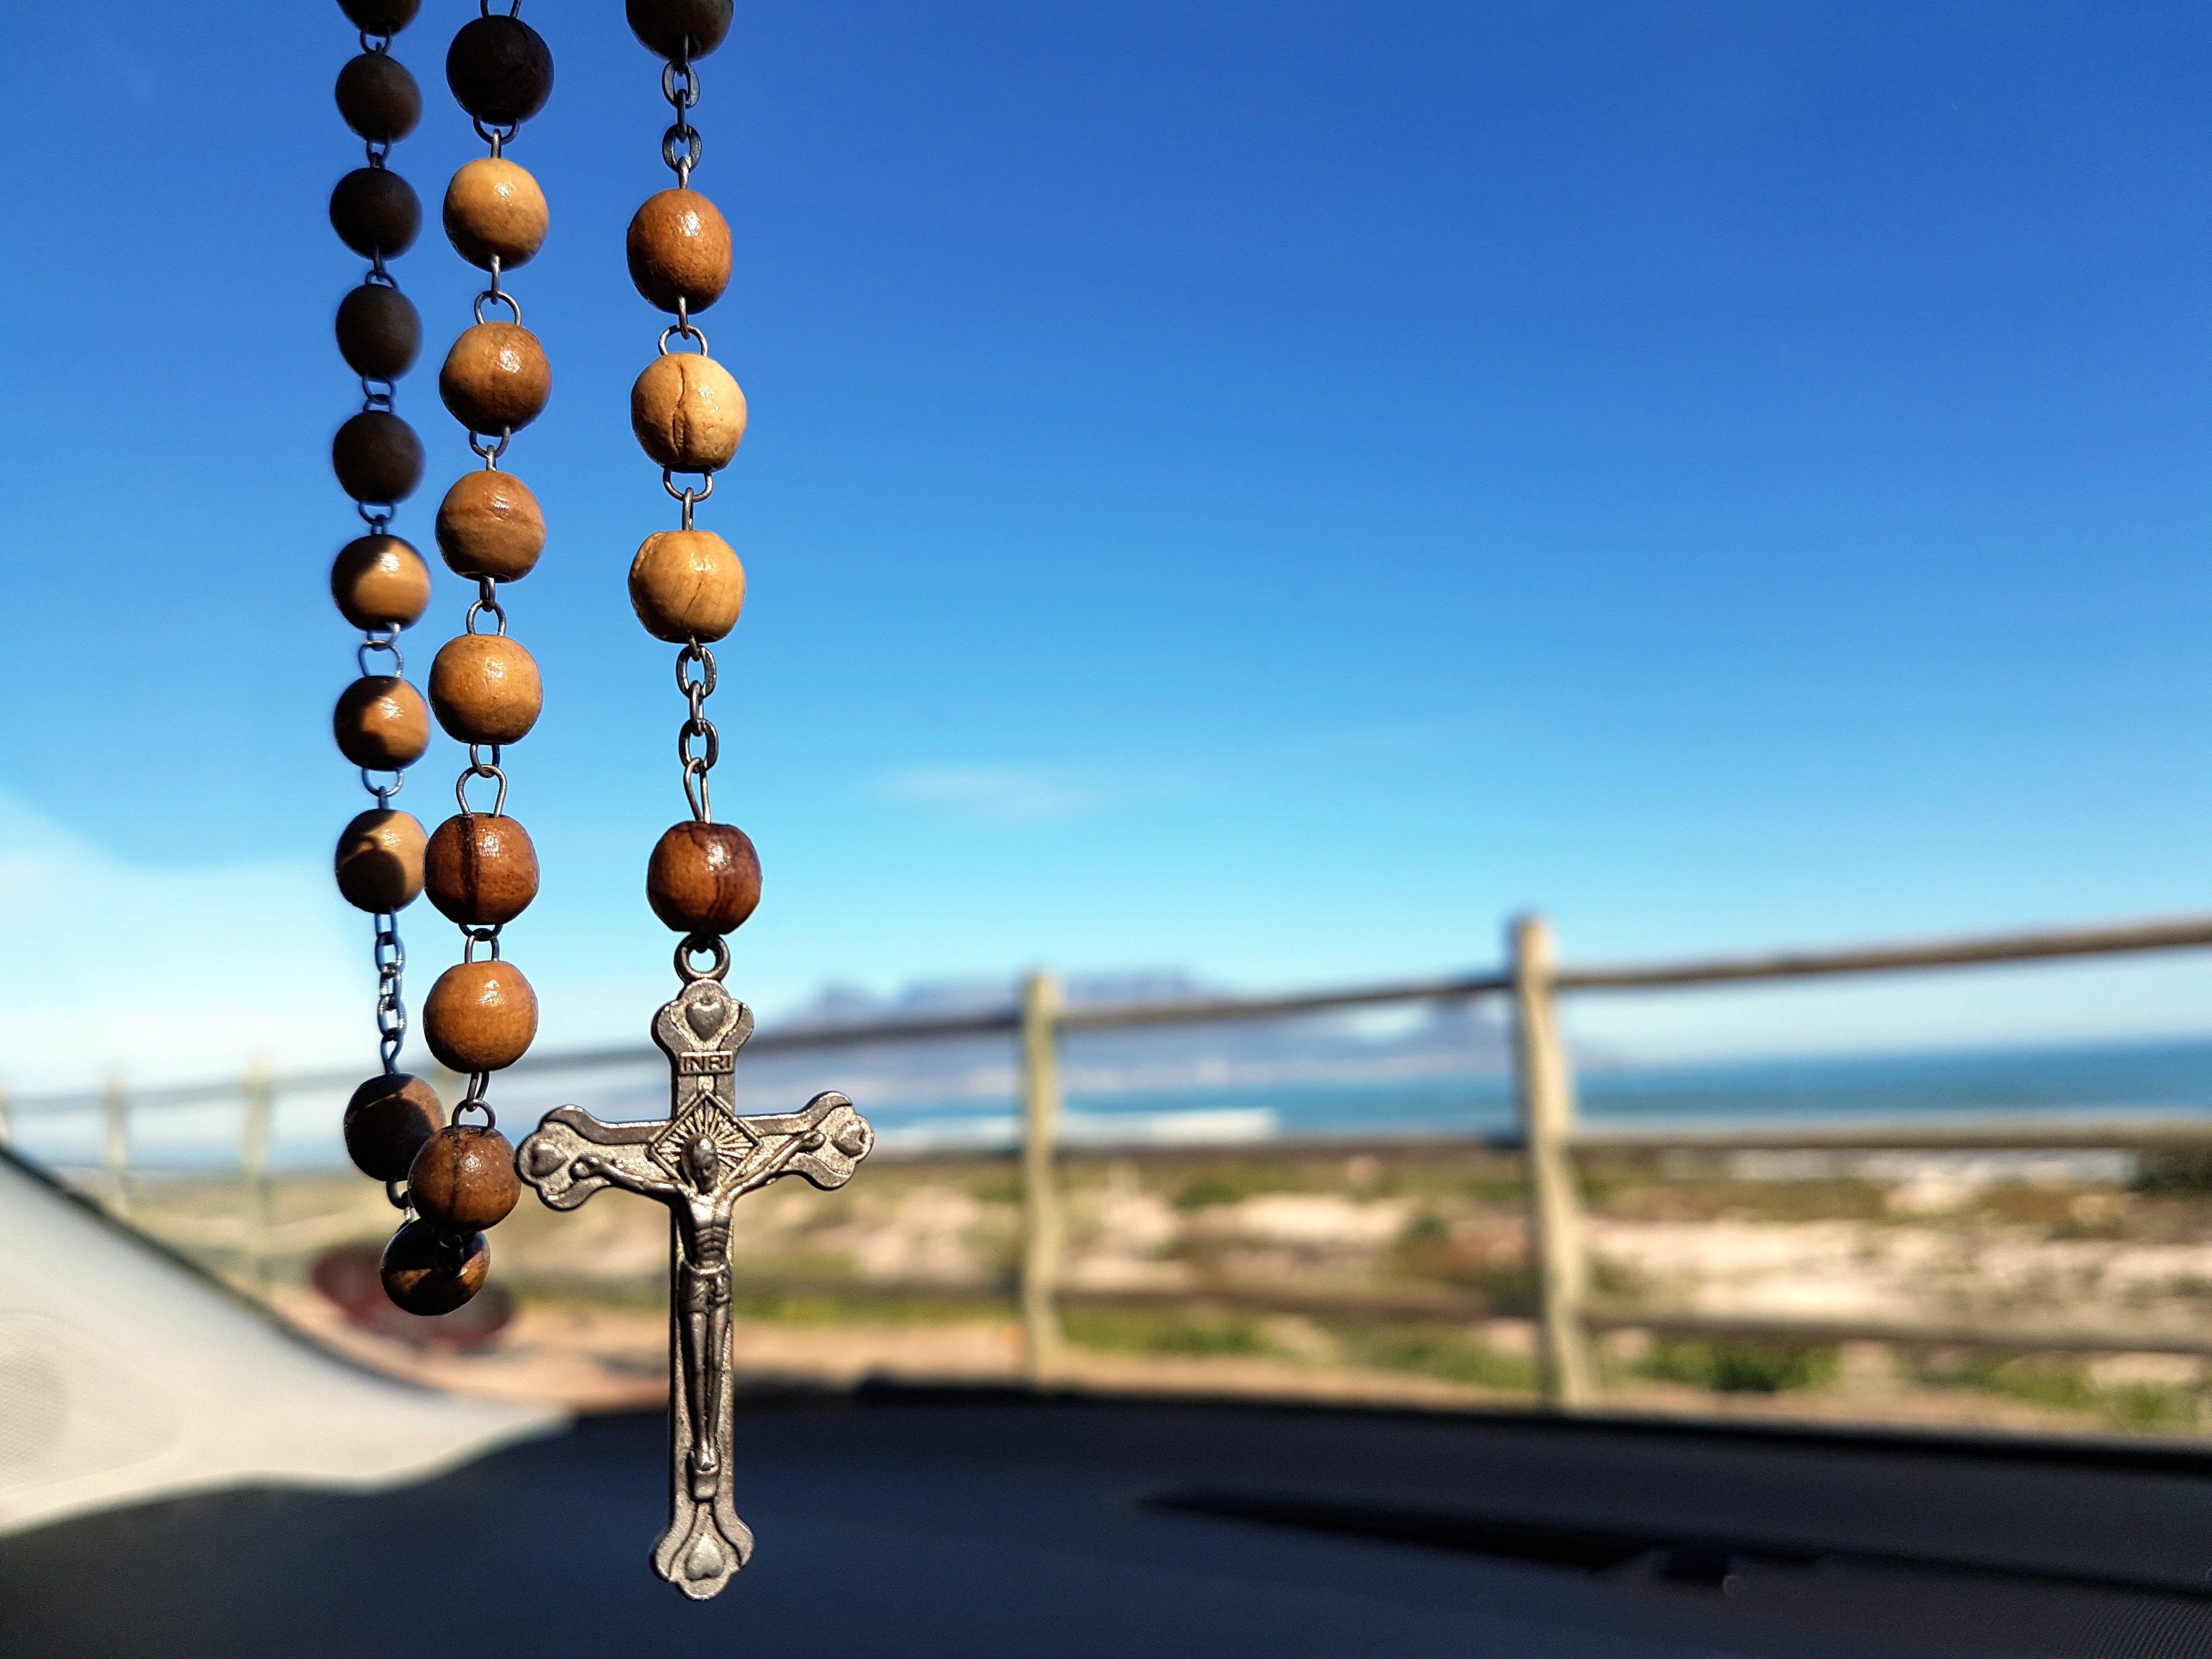
beach, tree, cloud, sky, car, symbol, religion, blue, cross, christian, praying, table mountain, spiritual, pray, religious, catholic, christ, faith, jesus, prayer, christianity, god, crucifix, believe, rosary, spirituality, catholicism, belief, cape town, rosary in car